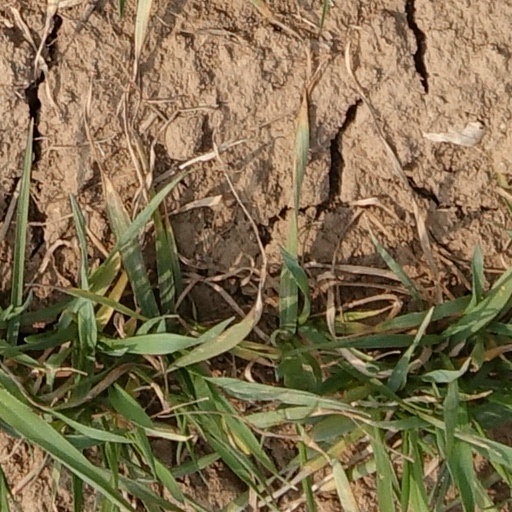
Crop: wheat